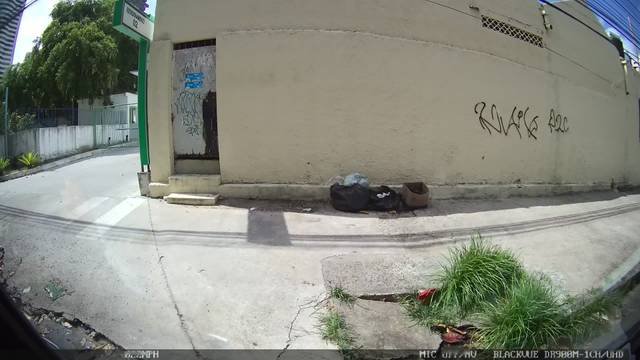
Region: Brazil
Coordinates: -8.037, -34.908